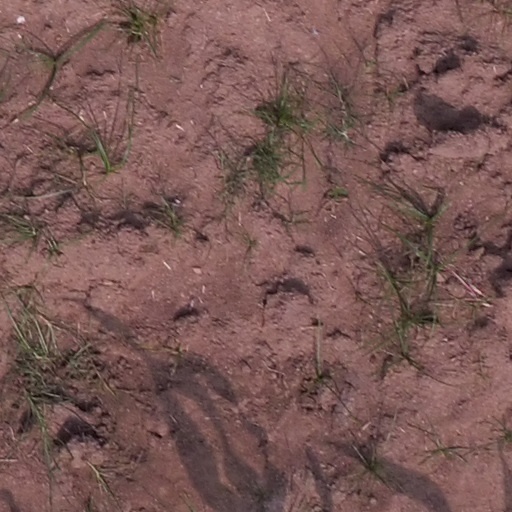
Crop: maize; corn